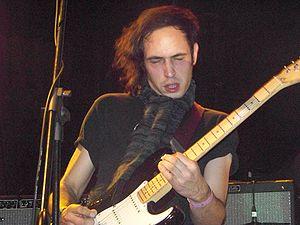
Noisettes est un groupe de rock indépendant et de pop-soul britannique, originaire de Londres, en Angleterre. Il est composé de Shingai Shoniwa, Dan Smith et anciennement Jamie Morrison. Leur titre le plus connu est Don’t Upset The Rhythm, extrait de leur deuxième album Wild Young Hearts sorti en 2009. Le groupe est passé d'un son très rock à leur premier album à une musique beaucoup plus orientée vers la pop avec son troisième album, sorti en 2012.